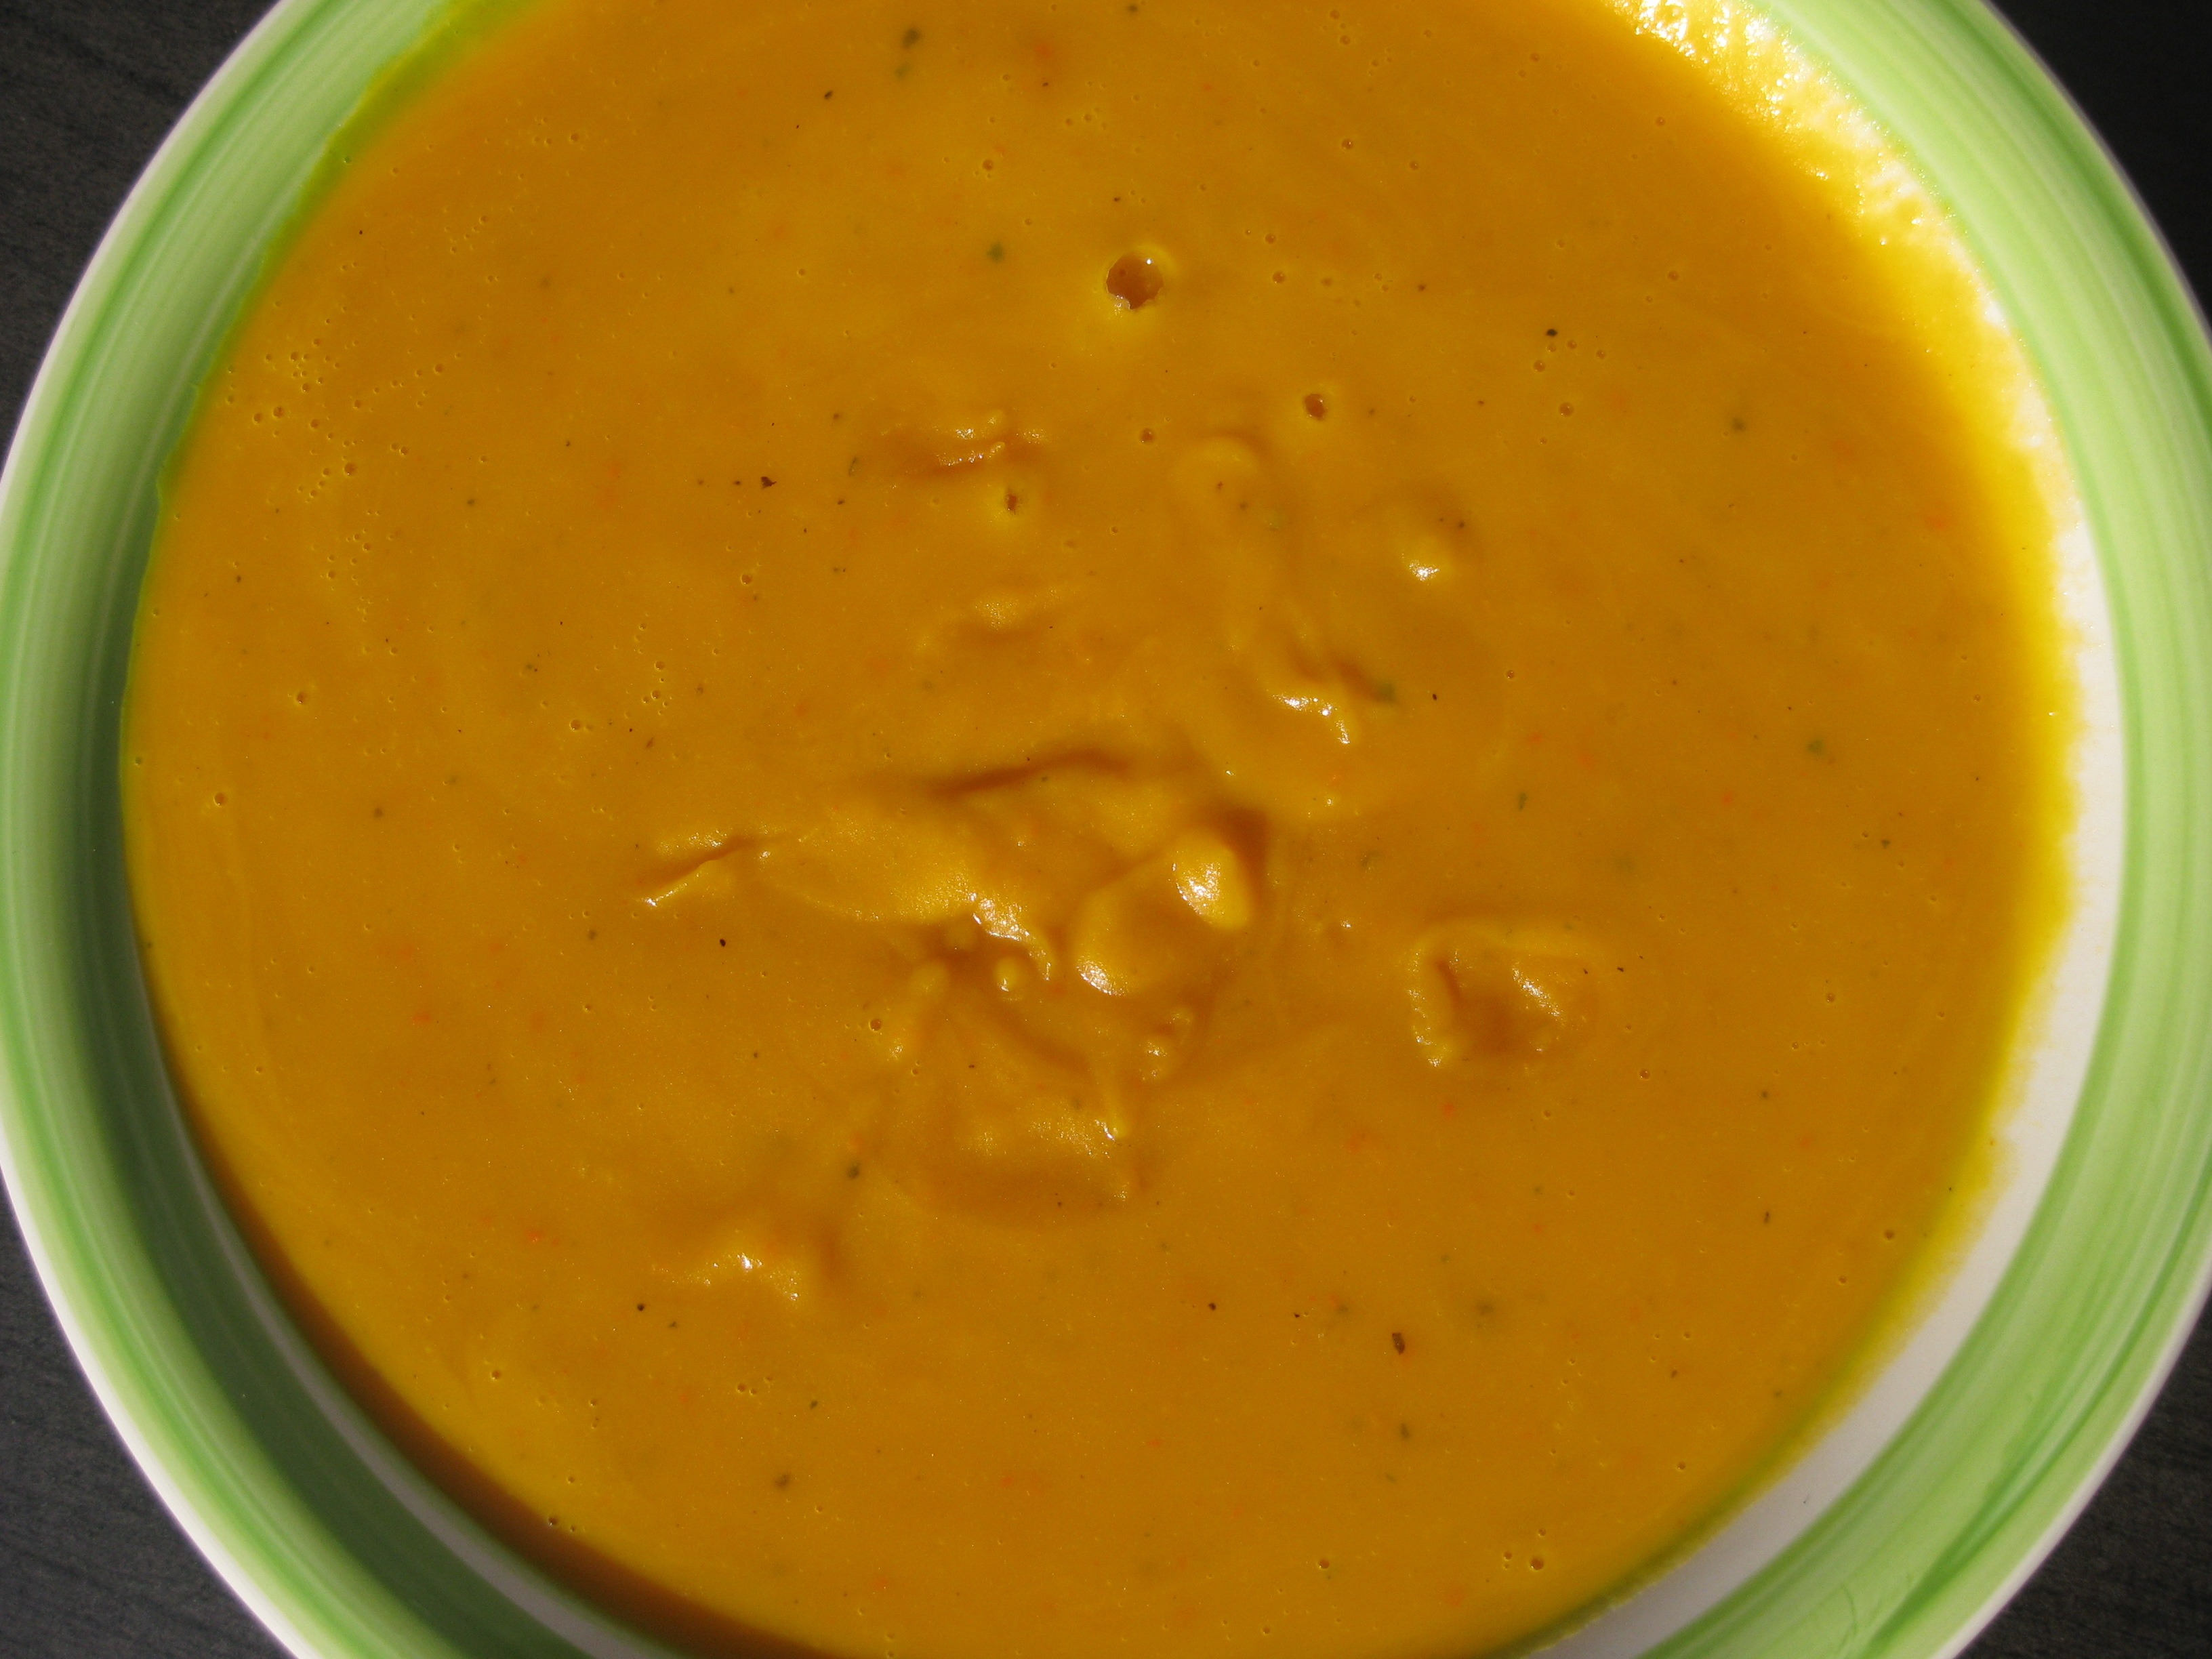
liquid, plant, fruit, orange, dish, food, produce, vegetable, plate, eat, cuisine, soup, vegetables, spicy, chubby, calabaza, cucurbita, pumpkin soup, curry, flowering plant, land plant, bisque, tarhana